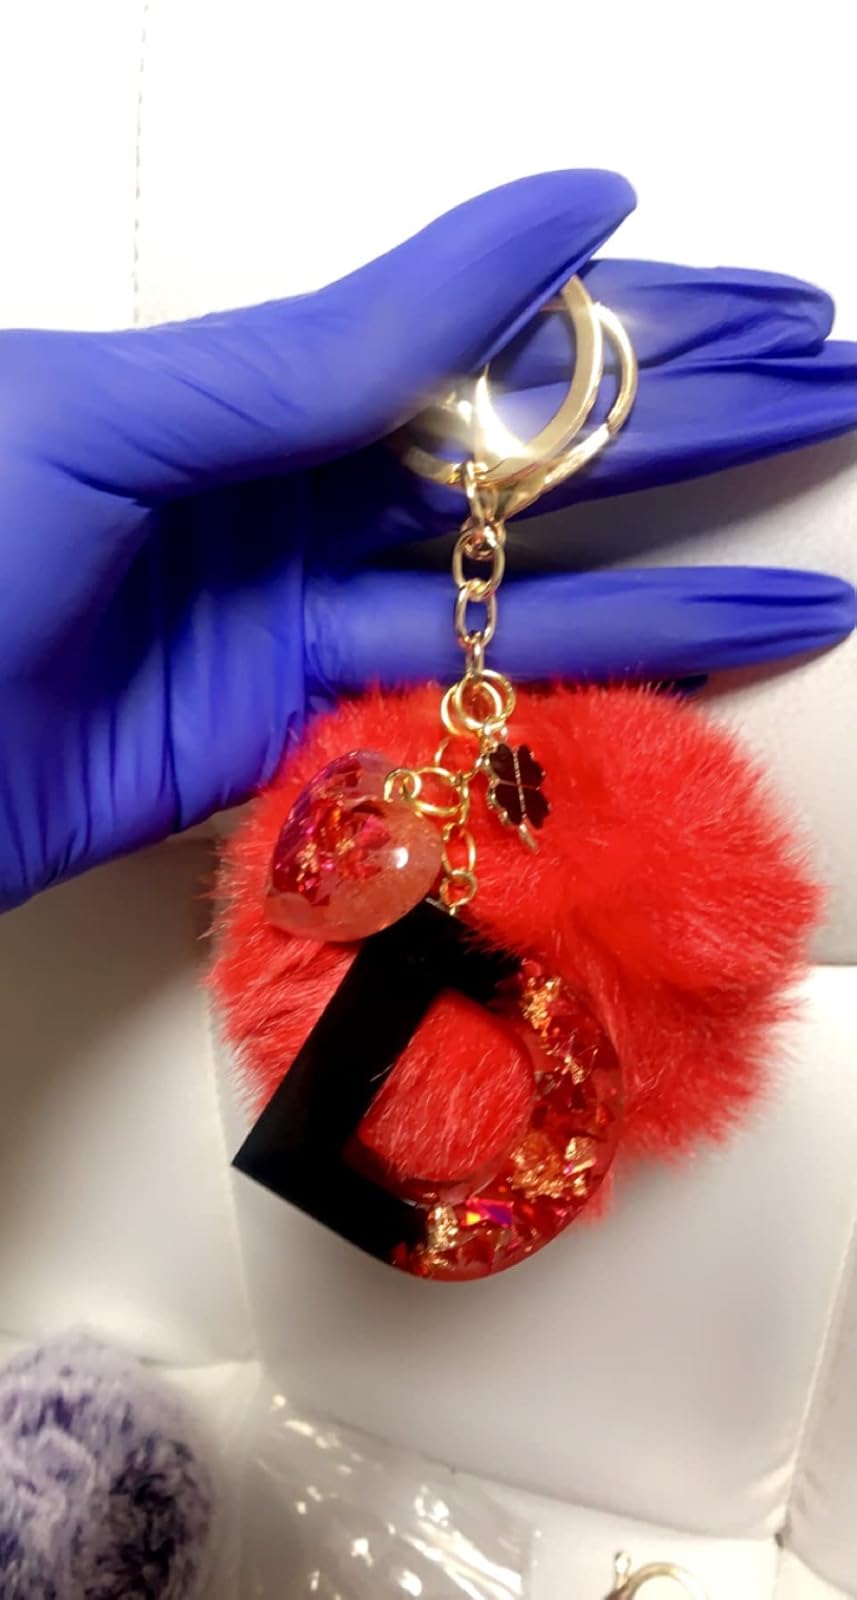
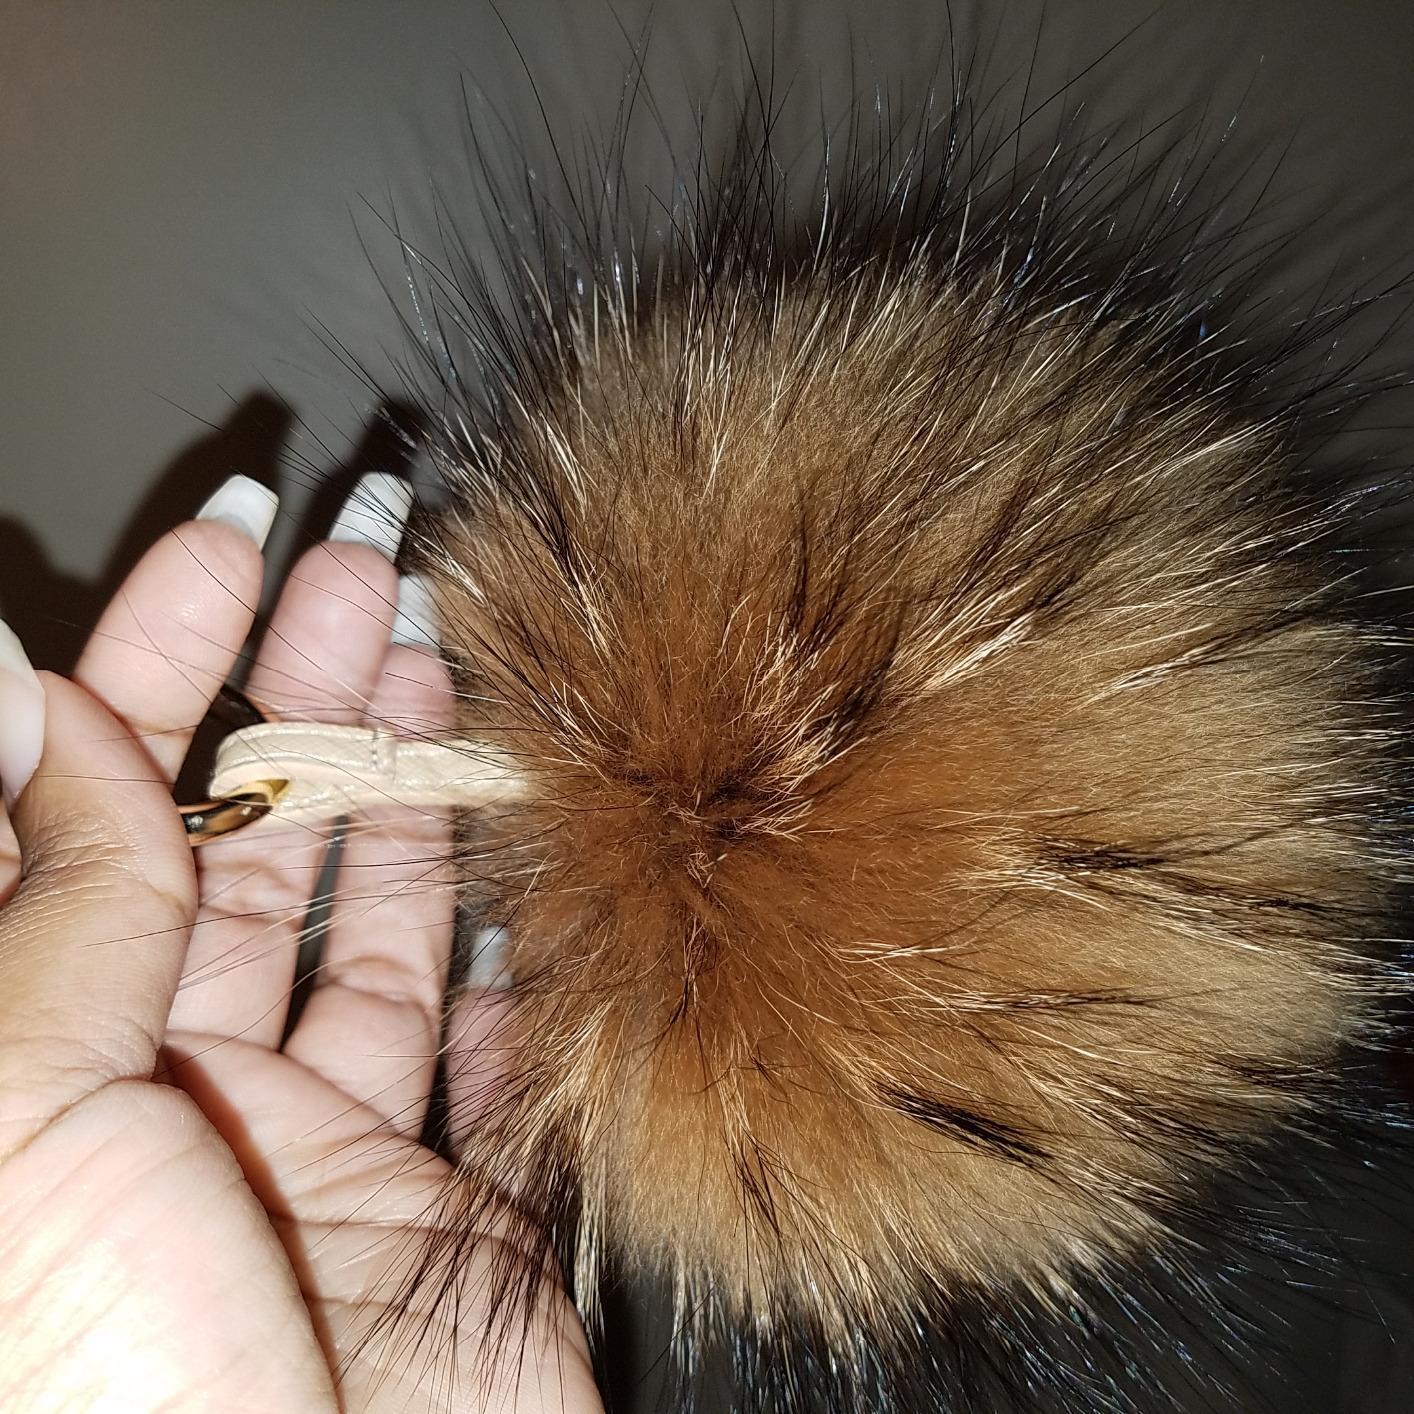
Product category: accessories_keychain
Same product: no